Târnava-Mică County

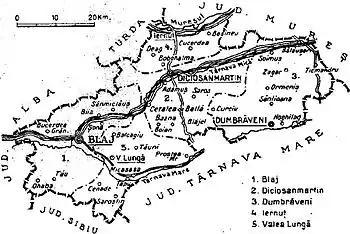
Map of Târnava-Mică County as constituted in 1938.

Administratively, Târnava-Mică County was made up of three cities – Diciosânmartin, Ibașfalău (Elisabetopol, Elisabethstadt, Erzsébetváros), and Blaj – and initially four districts ("plăși"):